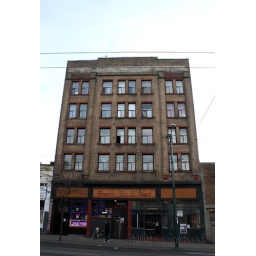
This shabby looking hotel has a new ground floor business, which is a good sign in this downtrodden neighbourhood.